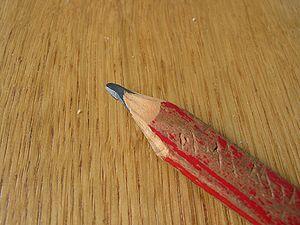
Crayon de charpentier